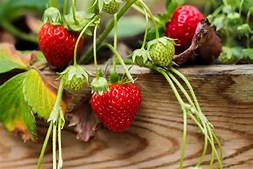
Label: Strawberry